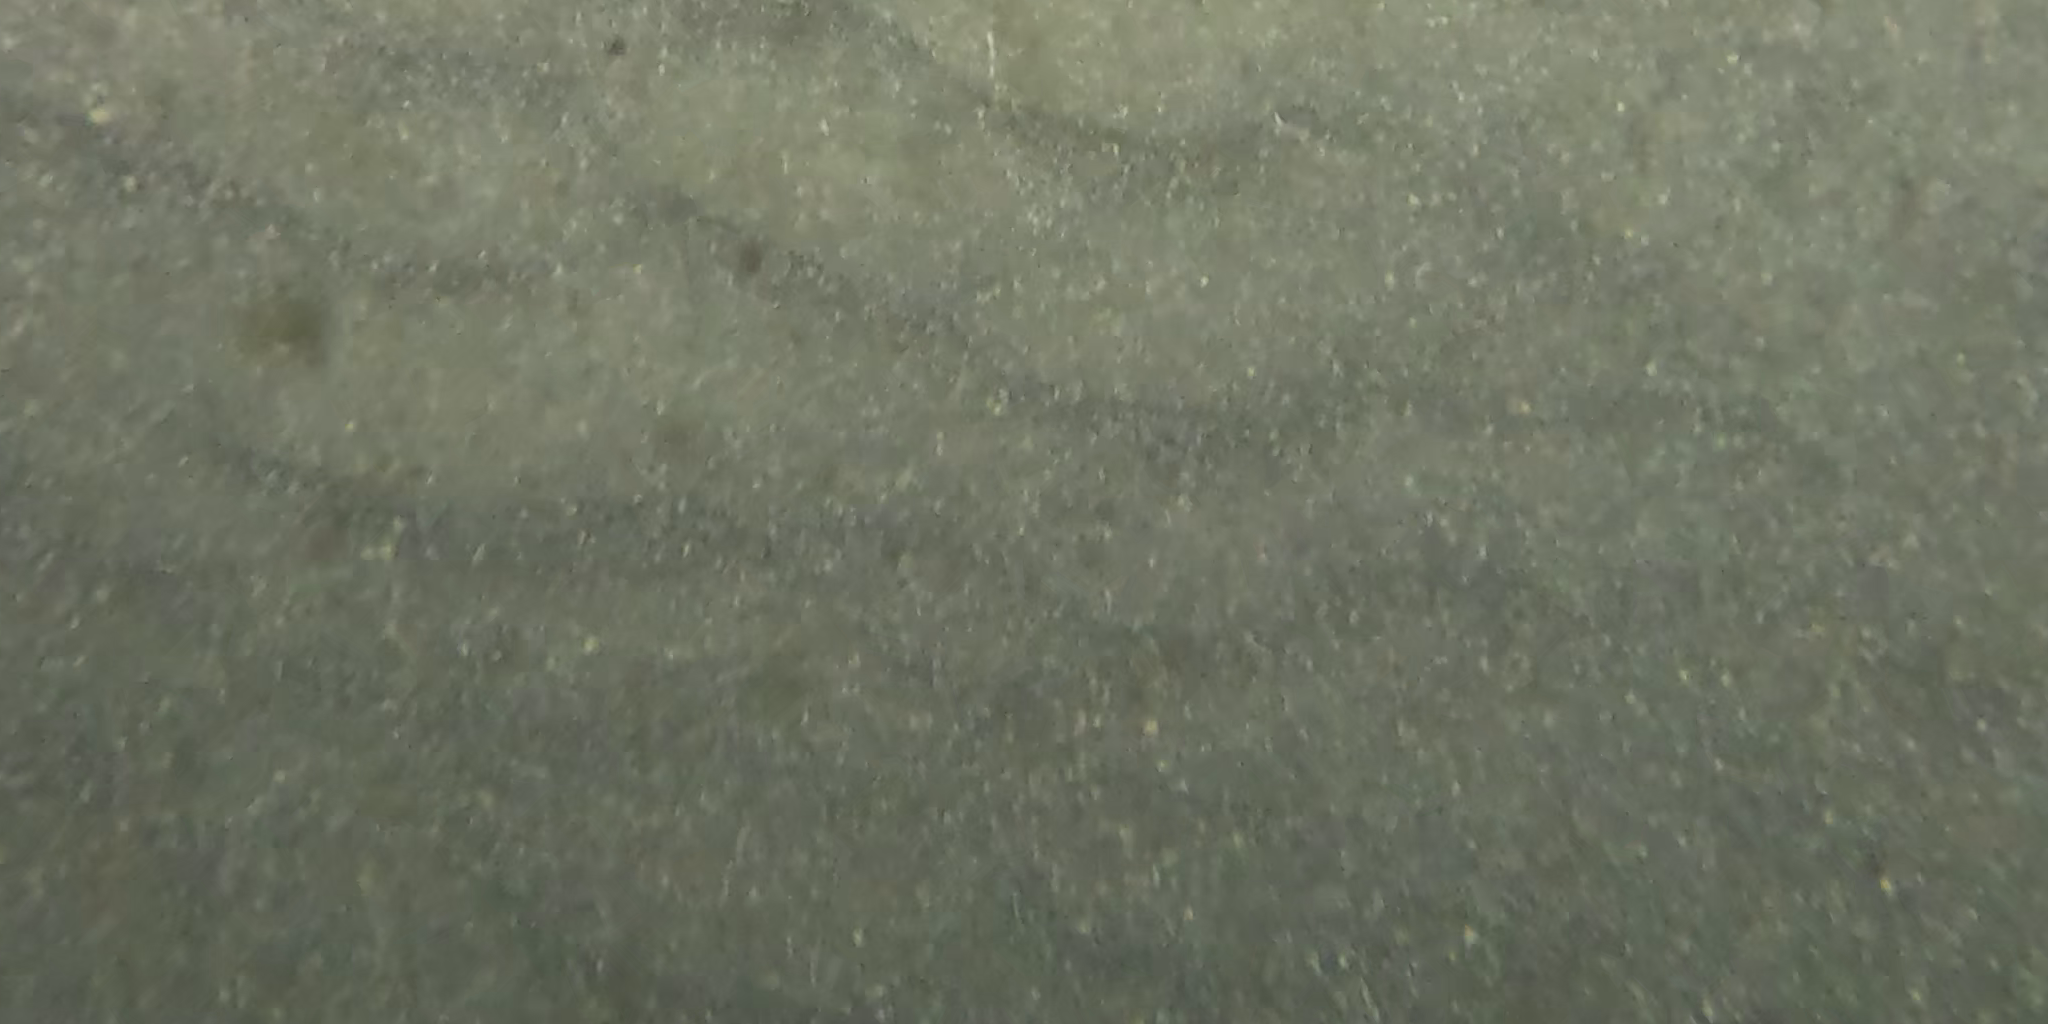
Seabed habitat: sand